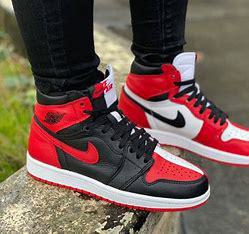
Brand: Jordan
Model: 1 Retro